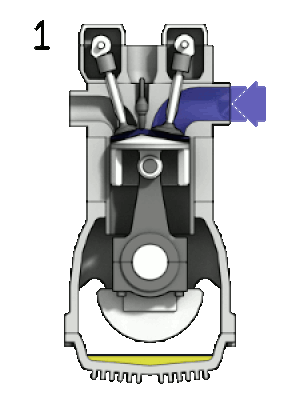
Un moteur à quatre temps est un moteur à combustion et explosion basé sur le cycle de Beau de Rochas déposé en 1862. Il a été développé par Nikolaus Otto en 1867, perfectionné par Gottlieb Daimler et Wilhelm Maybach en 1887, ainsi que par l'ingénieur français Fernand Forest en 1890, suivi par Rudolf Diesel en 1893. Il est toujours le principal type de motorisation des véhicules automobiles terrestres au début du XXIᵉ siècle.